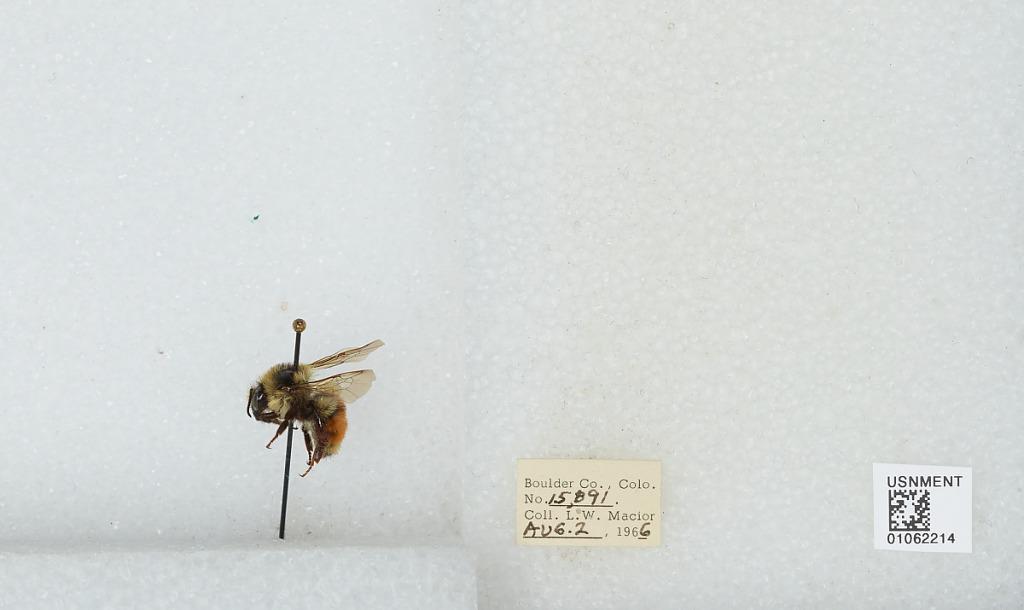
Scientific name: Bombus (Pyrobombus) bifarius Cresson
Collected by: L. Macior
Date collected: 1966-8-2
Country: United States
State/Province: Colorado
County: Boulder
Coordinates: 40.0017, -105.308